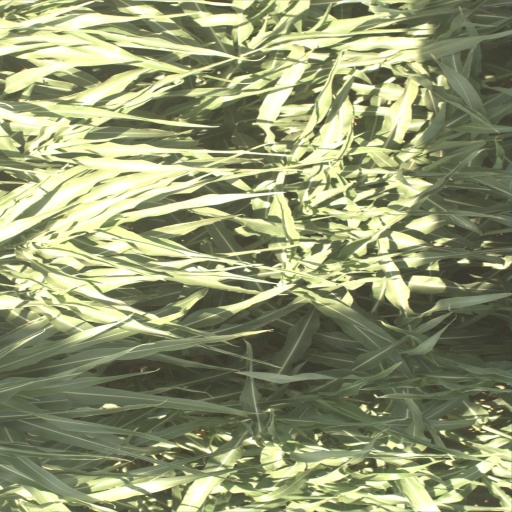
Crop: sorghum